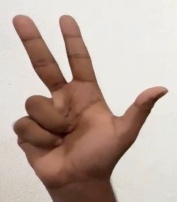
ASL sign: 3